Skyservice Airlines

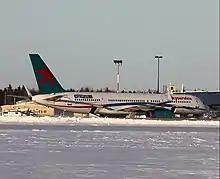
Skyservice B757-200 with winglets in Signature Vacations livery at Regina International Airport

Skyservice was recognized for its exceptional safety record during its 25 years of operation, distinguishable by